Wuhan Nationalist government

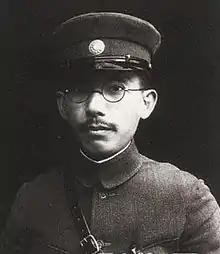
Tang Shengzhi, leader of the Wuhan Army

It was under these circumstances that a divergence between the KMT and CCP appeared. KMT rightist figures like Chiang Kai-shek pushed for the "complete clearance of the Communist Party". Meanwhile, KMT leftists, CCP and the Communist International were alarmed and decided to support the leftist leader Wang Jingwei who previously had been exiled abroad. The Wuhan government, which was dominated by leftist KMT politicians from the beginning, aided by the Chinese Communist Party, as well as widespread grassroots support, transformed Wuhan into "a seedbed for revolution", while portraying themselves as the sole legitimate leadership of the KMT. Controlling much of Hunan, Hubei, Guangdong and Jiangxi, the Wuhan government began challenging Chiang's authority, and launched a propaganda campaign against him from January 1927. On 10 March, the Wuhan leadership nominally stripped Chiang of much of his military authority, though refrained from deposing him as commander-in-chief. At the same time, the Communist Party became an equal partner in the Wuhan government, sharing power with the KMT leftists. In response to these developments, Chiang started to rally anti-communist elements in the KMT and NRA around him.